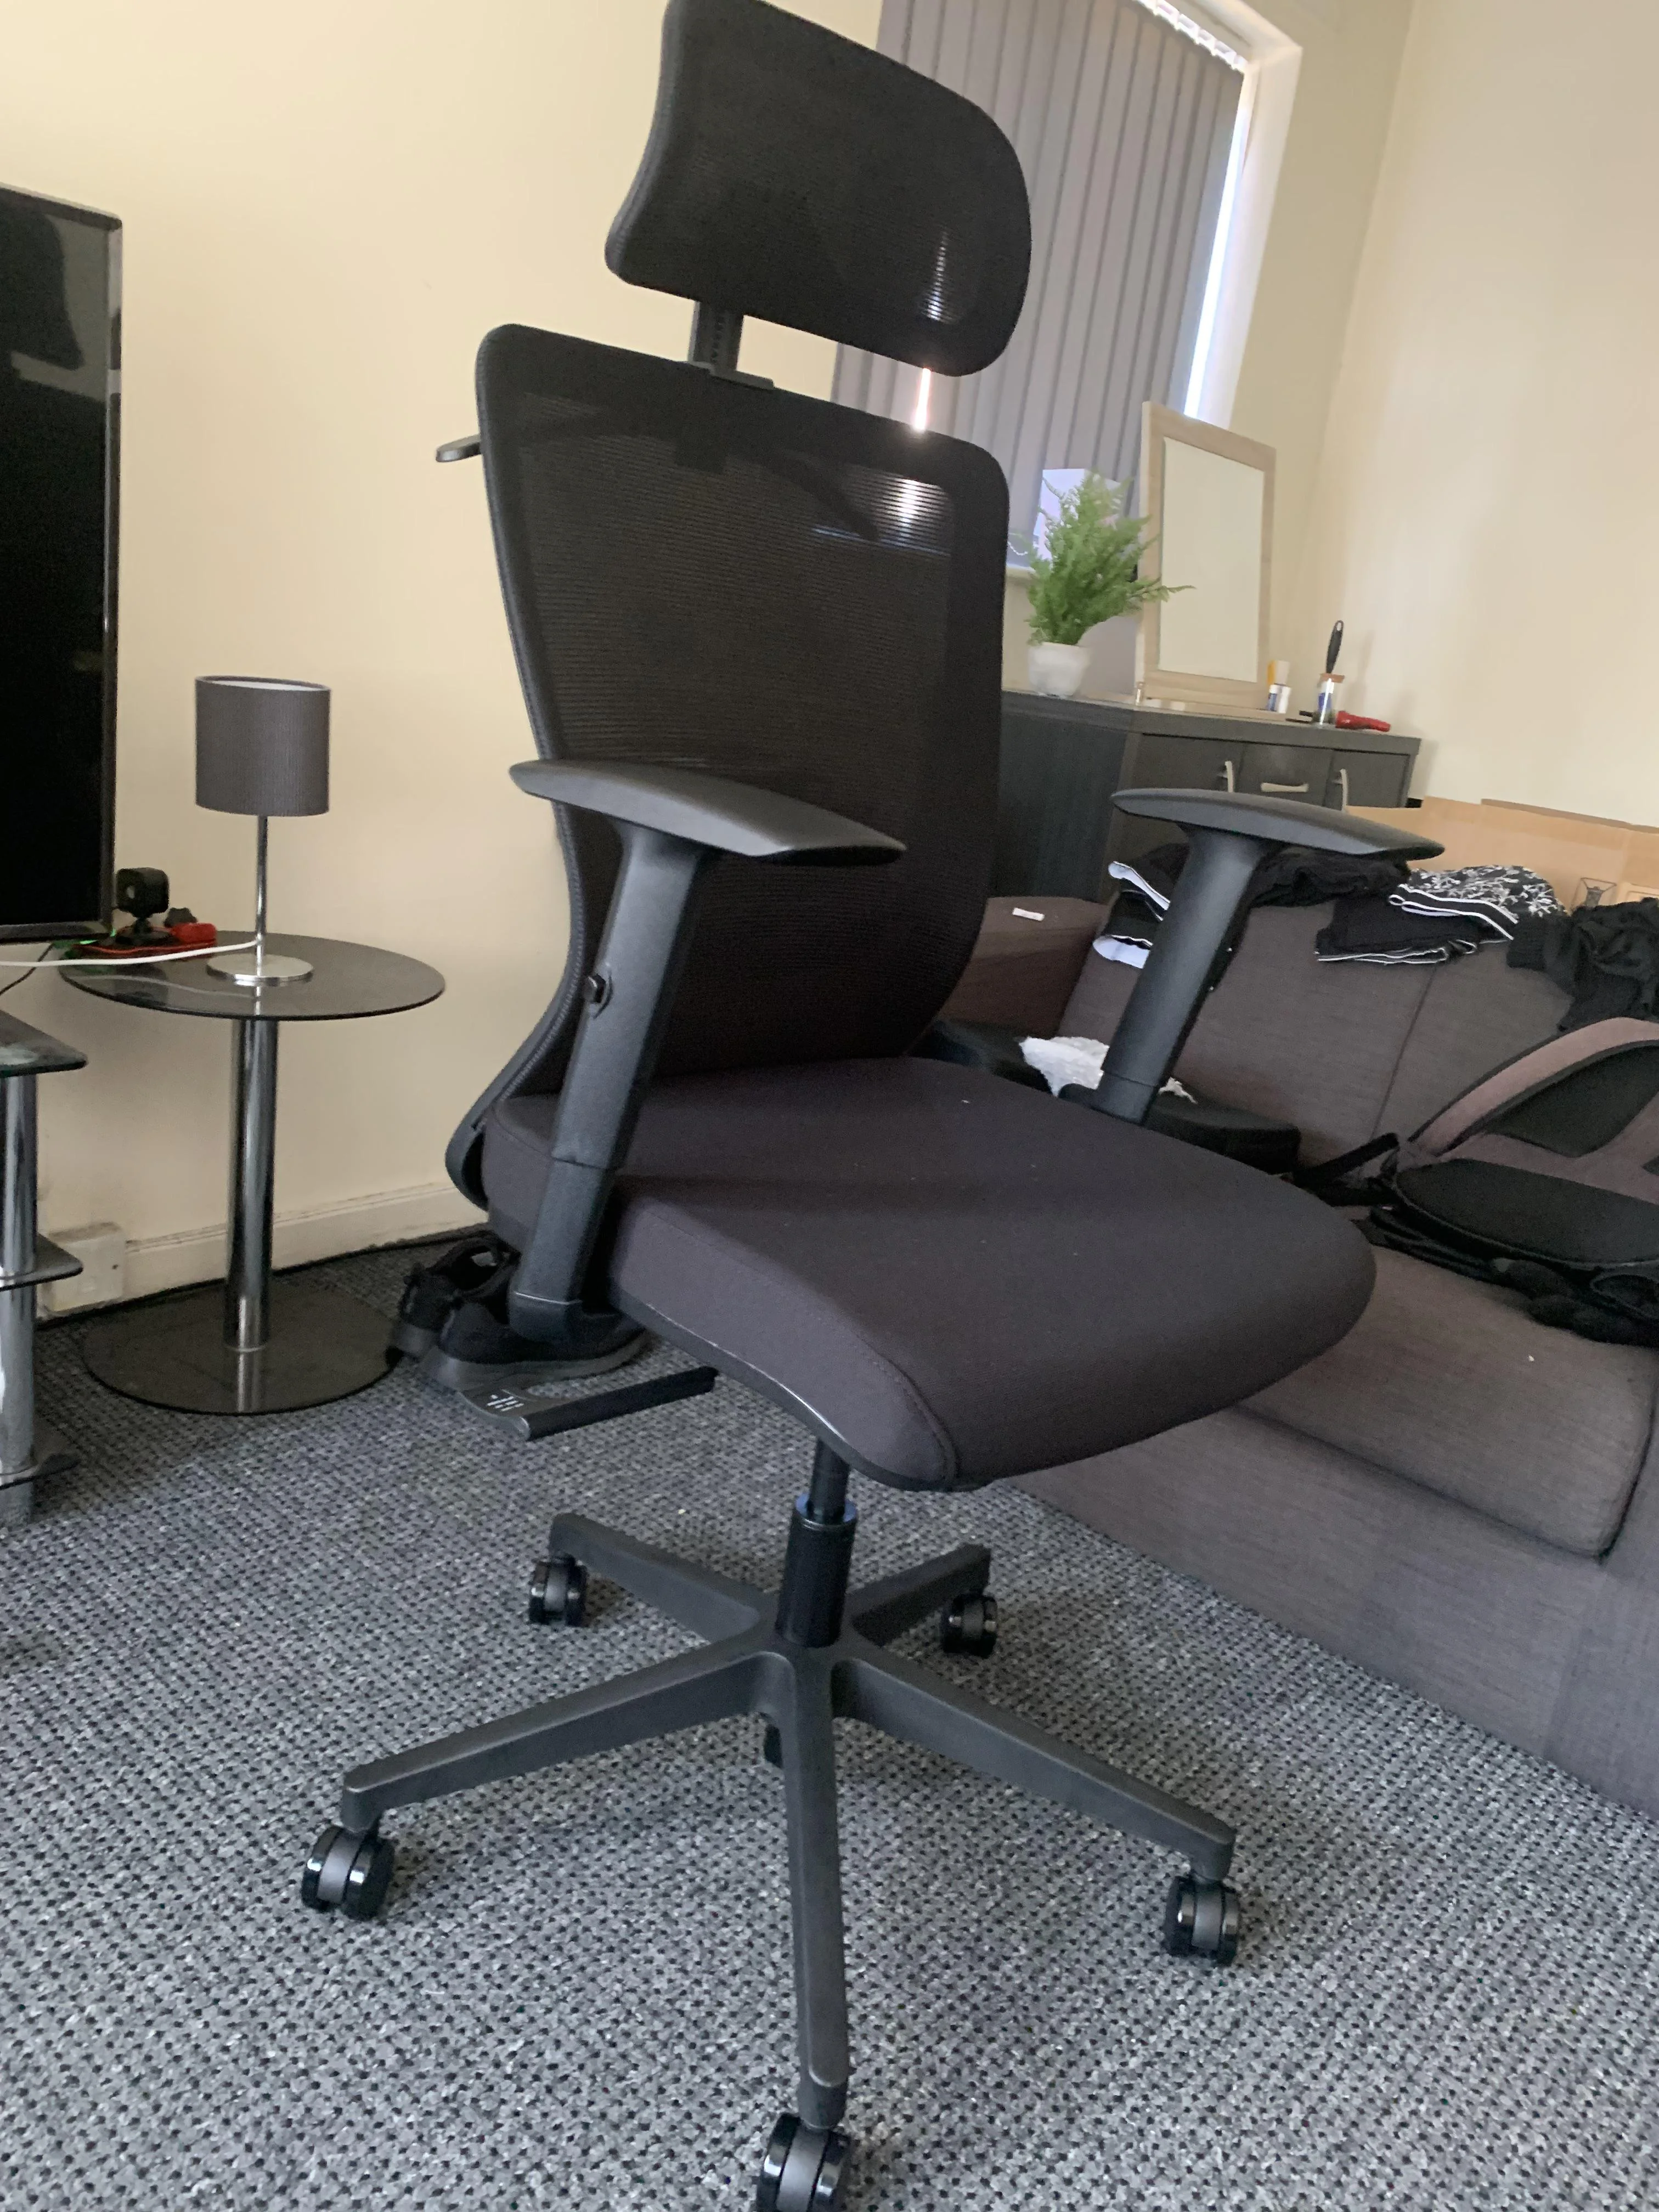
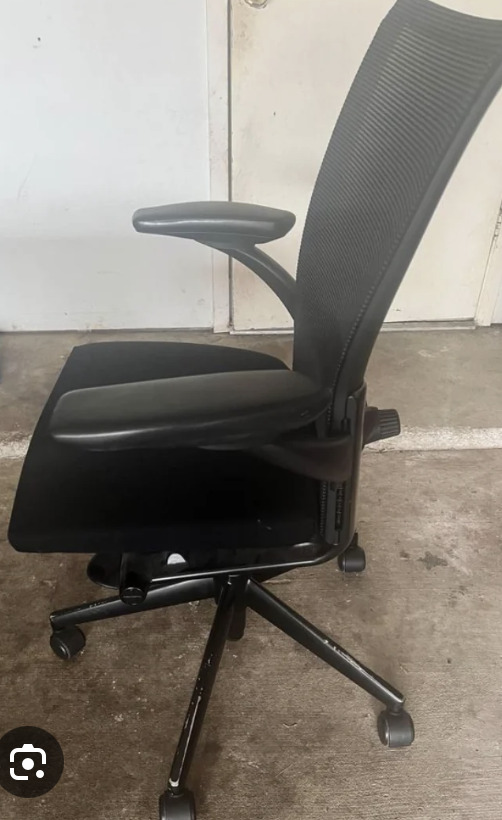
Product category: items_chair
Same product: no